Popular (film)

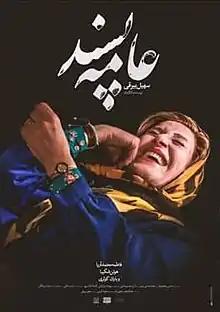
Film poster

Popular is a 2020 Iranian film written and directed by Soheil Beiraghi. The film screened for the first time at the 38th Fajr Film Festival.